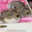
Label: hamster